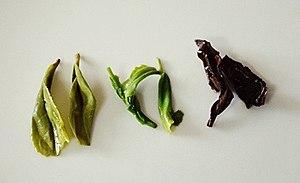
Un thé vert, en chinois simplifié : 绿茶 ; chinois traditionnel : 綠茶 ; pinyin : lǜchá, et en japonais 緑茶 est un thé dont l'oxydation naturelle est rapidement stoppée après la cueillette. Il en résulte un thé non-oxydé maximisant ainsi sa teneur en EGCG et autres catéchines. Le thé vert contient également une concentration importante de L-théanine et une concentration de caféine inférieure à celle du thé noir. Une fois infusé, il peut être consommé chaud ou froid.